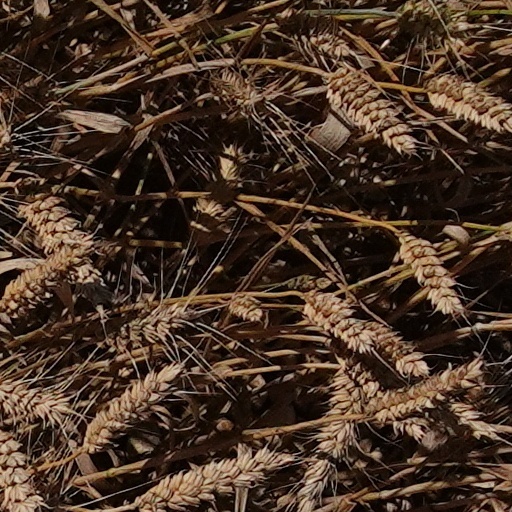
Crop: wheat